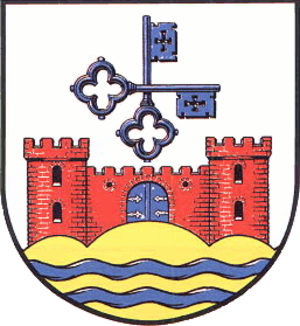
Burg (Dithmarschen)
Coat of arms of Burg (Dithmarschen)
Burg er en by og kommune i det nordlige Tyskland og samtidig administrationssted for Amt Burg-Sankt Michaelisdonn, beliggende under Kreis Dithmarschen. Kreis Dithmarschen ligger i den sydvestlige del af delstaten Slesvig-Holsten.